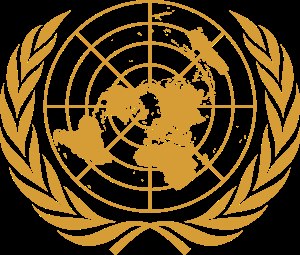
FN's generalsekretær
FN's emblem
FN's generalsekretær er leder af FN-sekretariatet, der er et af hovedorganerne i Forenede Nationer, og dermed de facto verdensorganisationens talsmand og leder. Den nuværende generalsekretær er António Guterres fra Portugal. Han har beklædt posten siden 1. januar 2017.